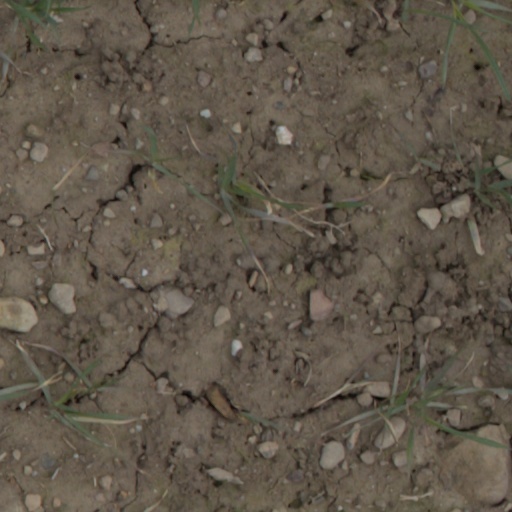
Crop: wheat